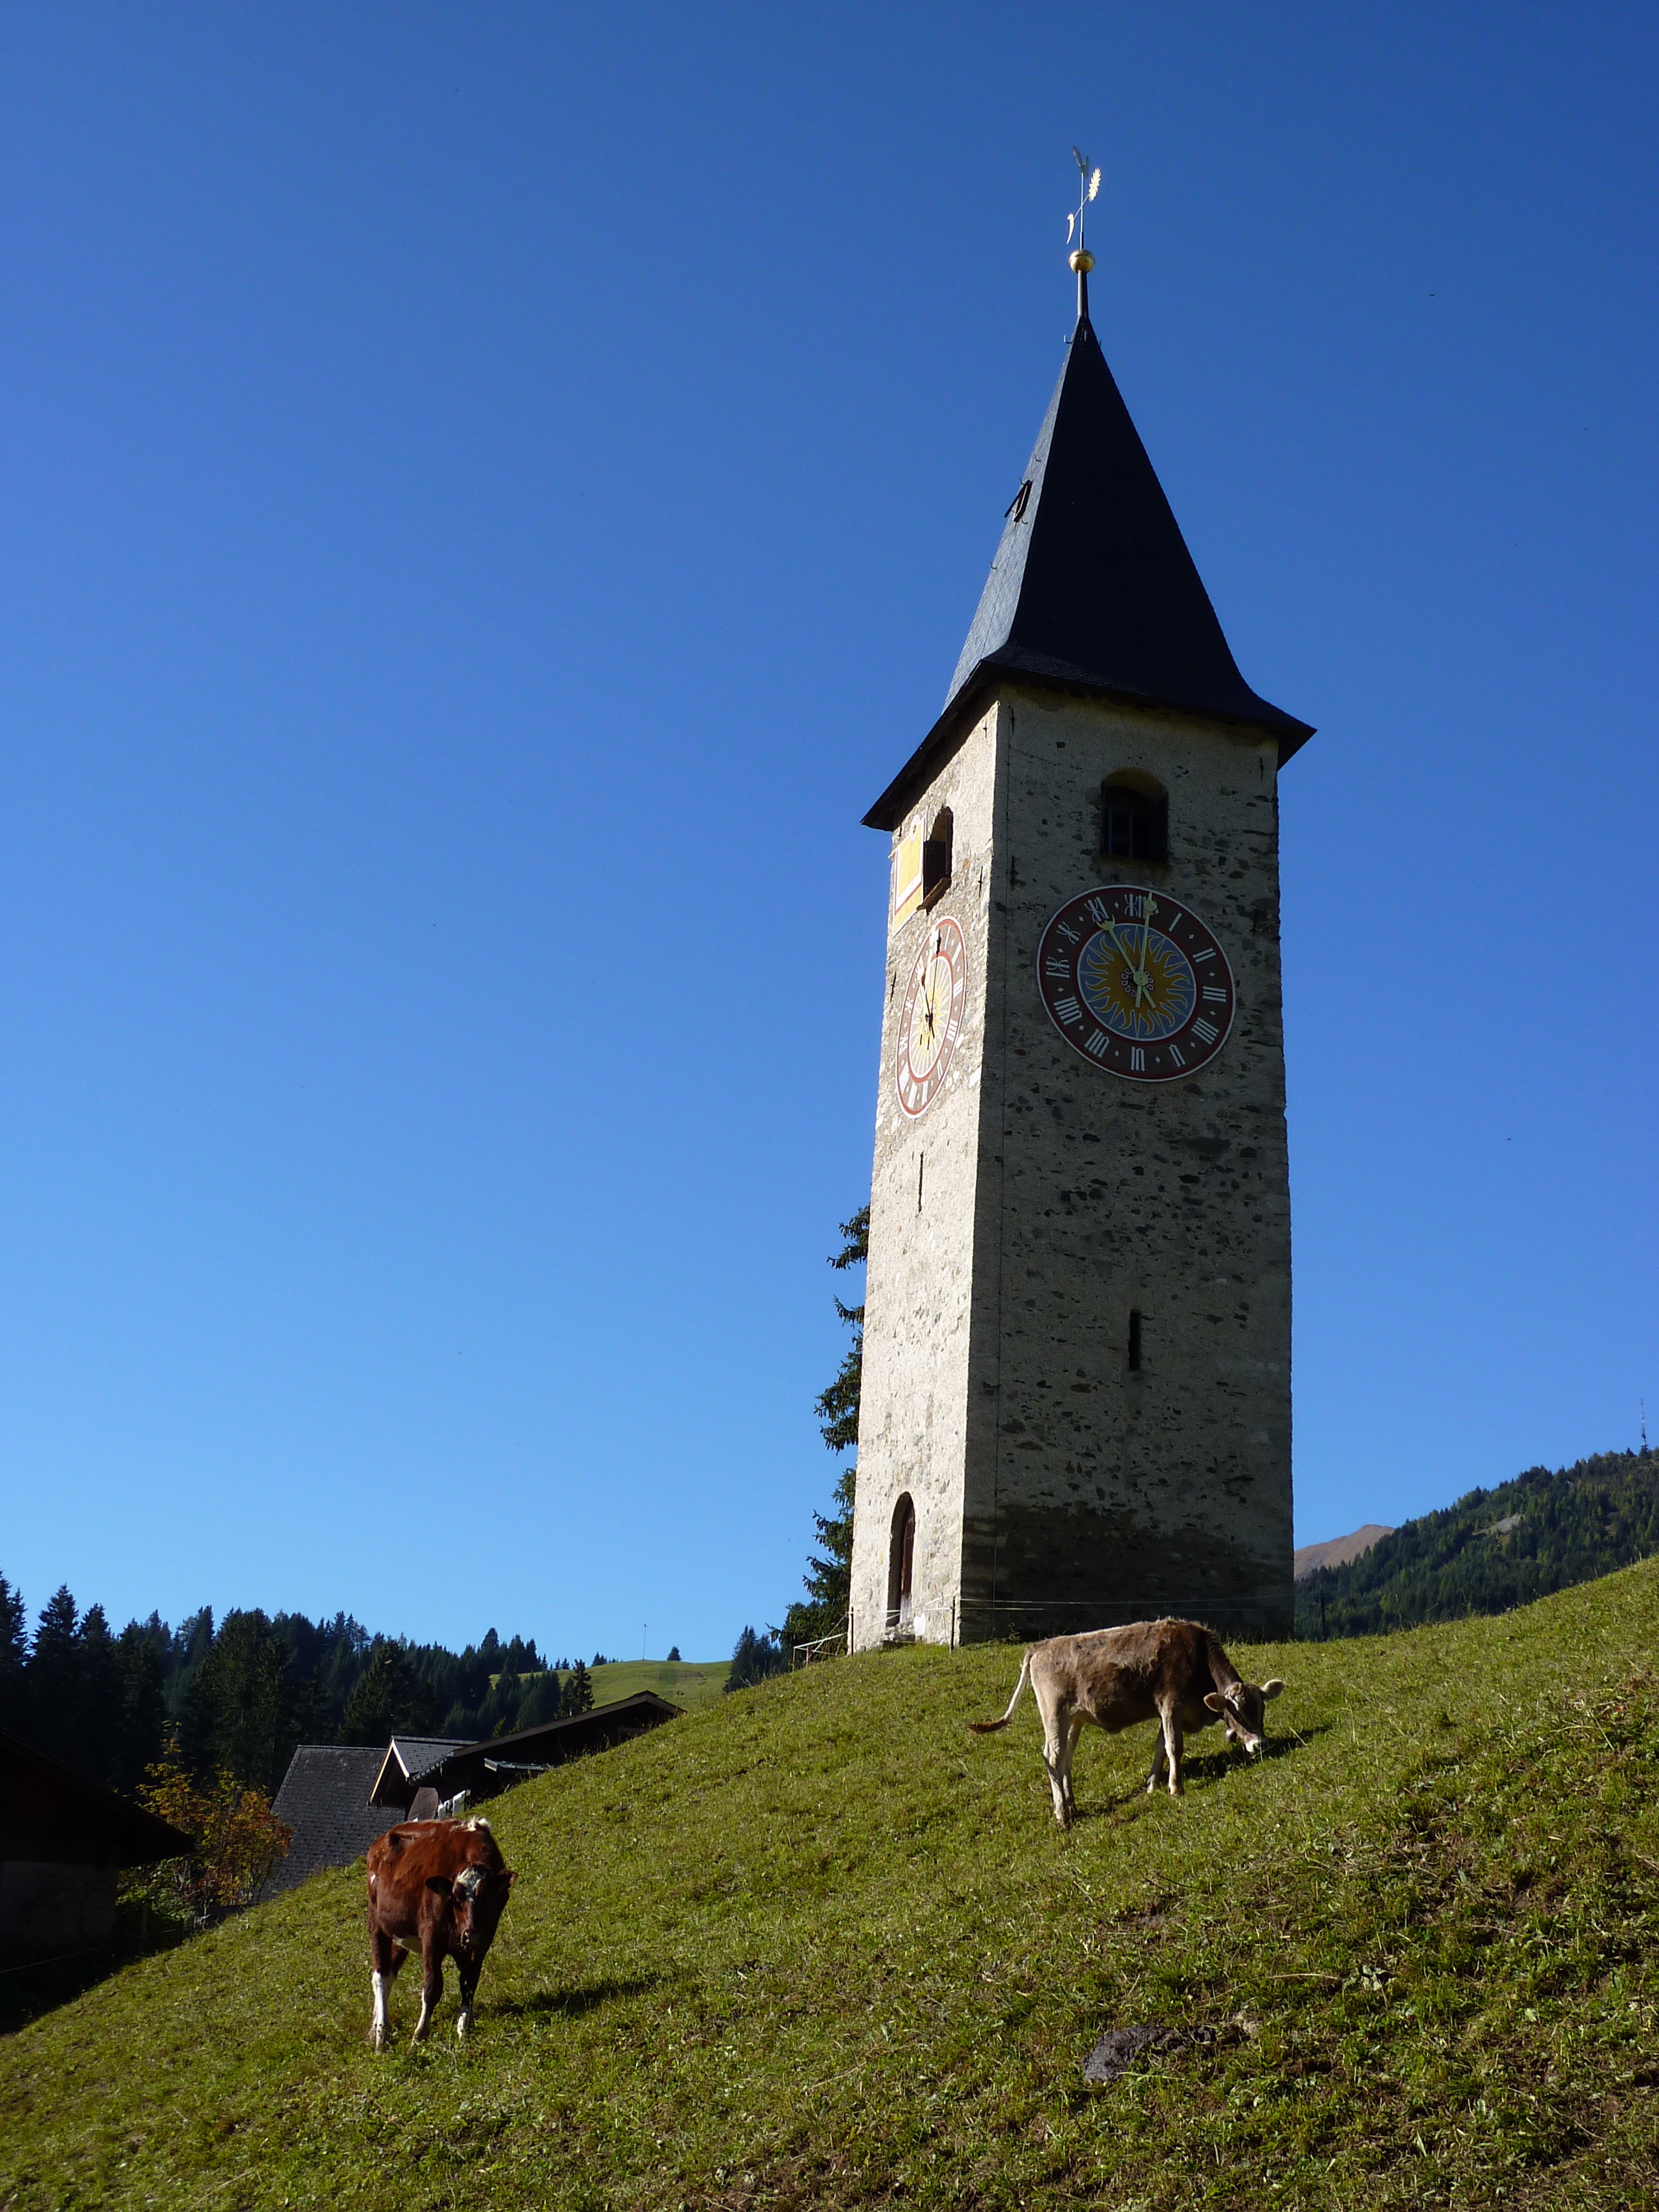
mountain, sky, mountain range, cow, tower, church, chapel, bell tower, cows, steeple, switzerland, rural area, parpan